Parson Russell Terrier

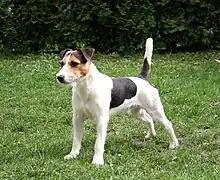
A broken coated Parson Russell Terrier

The Parson is a feisty and energetic type of Terrier. They can excel in dog sports such as flyball or agility and require vigorous exercise in order to prevent them from becoming bored and potentially destructive in the home. They can be suited to live with children but as they have a typical Terrier temperament, they will not tolerate rough handling. The AKC describes them as being single minded, tenacious and courageous when at work, while at home they can be exuberant, playful and affectionate. However, it is unusual for dogs of this breed to be involved in work, such as fox hunting, typical of a small white terrier, as they are more adapted to the show bench.